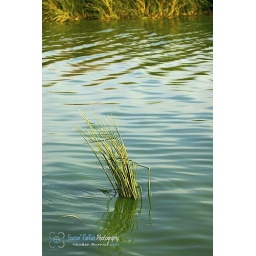
A plant in the middle of AlMisk lake